Amalric, King of Jerusalem

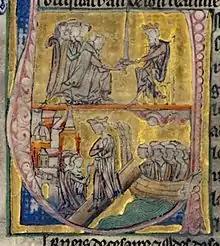
Amalric desired Byzantine help in defeating Shirkuh (up) and was lavishly welcomed in Constantinople (down).

Nur ad-Din could not afford to allow Amalric to control Egypt. The king's southern expedition left the kingdom and the northern crusader states undefended, which allowed Nur ad-Din to act. In the battle of Artah on 10 August 1164 he destroyed a large Christian army and captured Prince Bohemond III of Antioch, Count Raymond III of Tripoli, Joscelin III of Edessa, and the Byzantine governor of Cilicia, Constantine Coloman. On 12 August he captured Harim. Amalric's brother-in-law Count Thierry of Flanders arrived with numerous knights, but this failed to deter Nur ad-Din. Amalric returned to Jerusalem in October, and immediately hurried north with Thierry. Raymond declared that, during his captivity, Amalric should rule Tripoli. The king thus stopped at Tripoli to establish his rule, and then proceeded further north to install governors in the cities of Bohemond's principality.